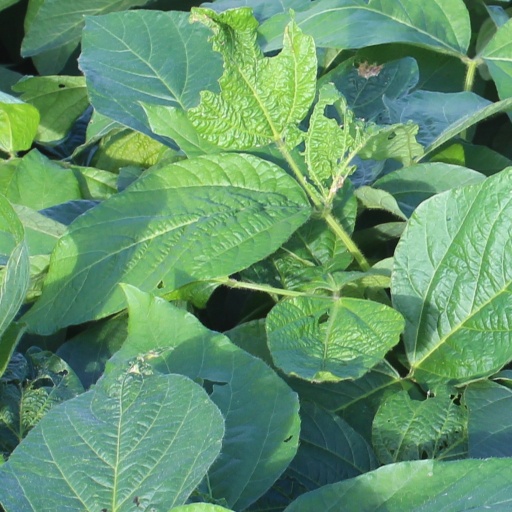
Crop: soybean